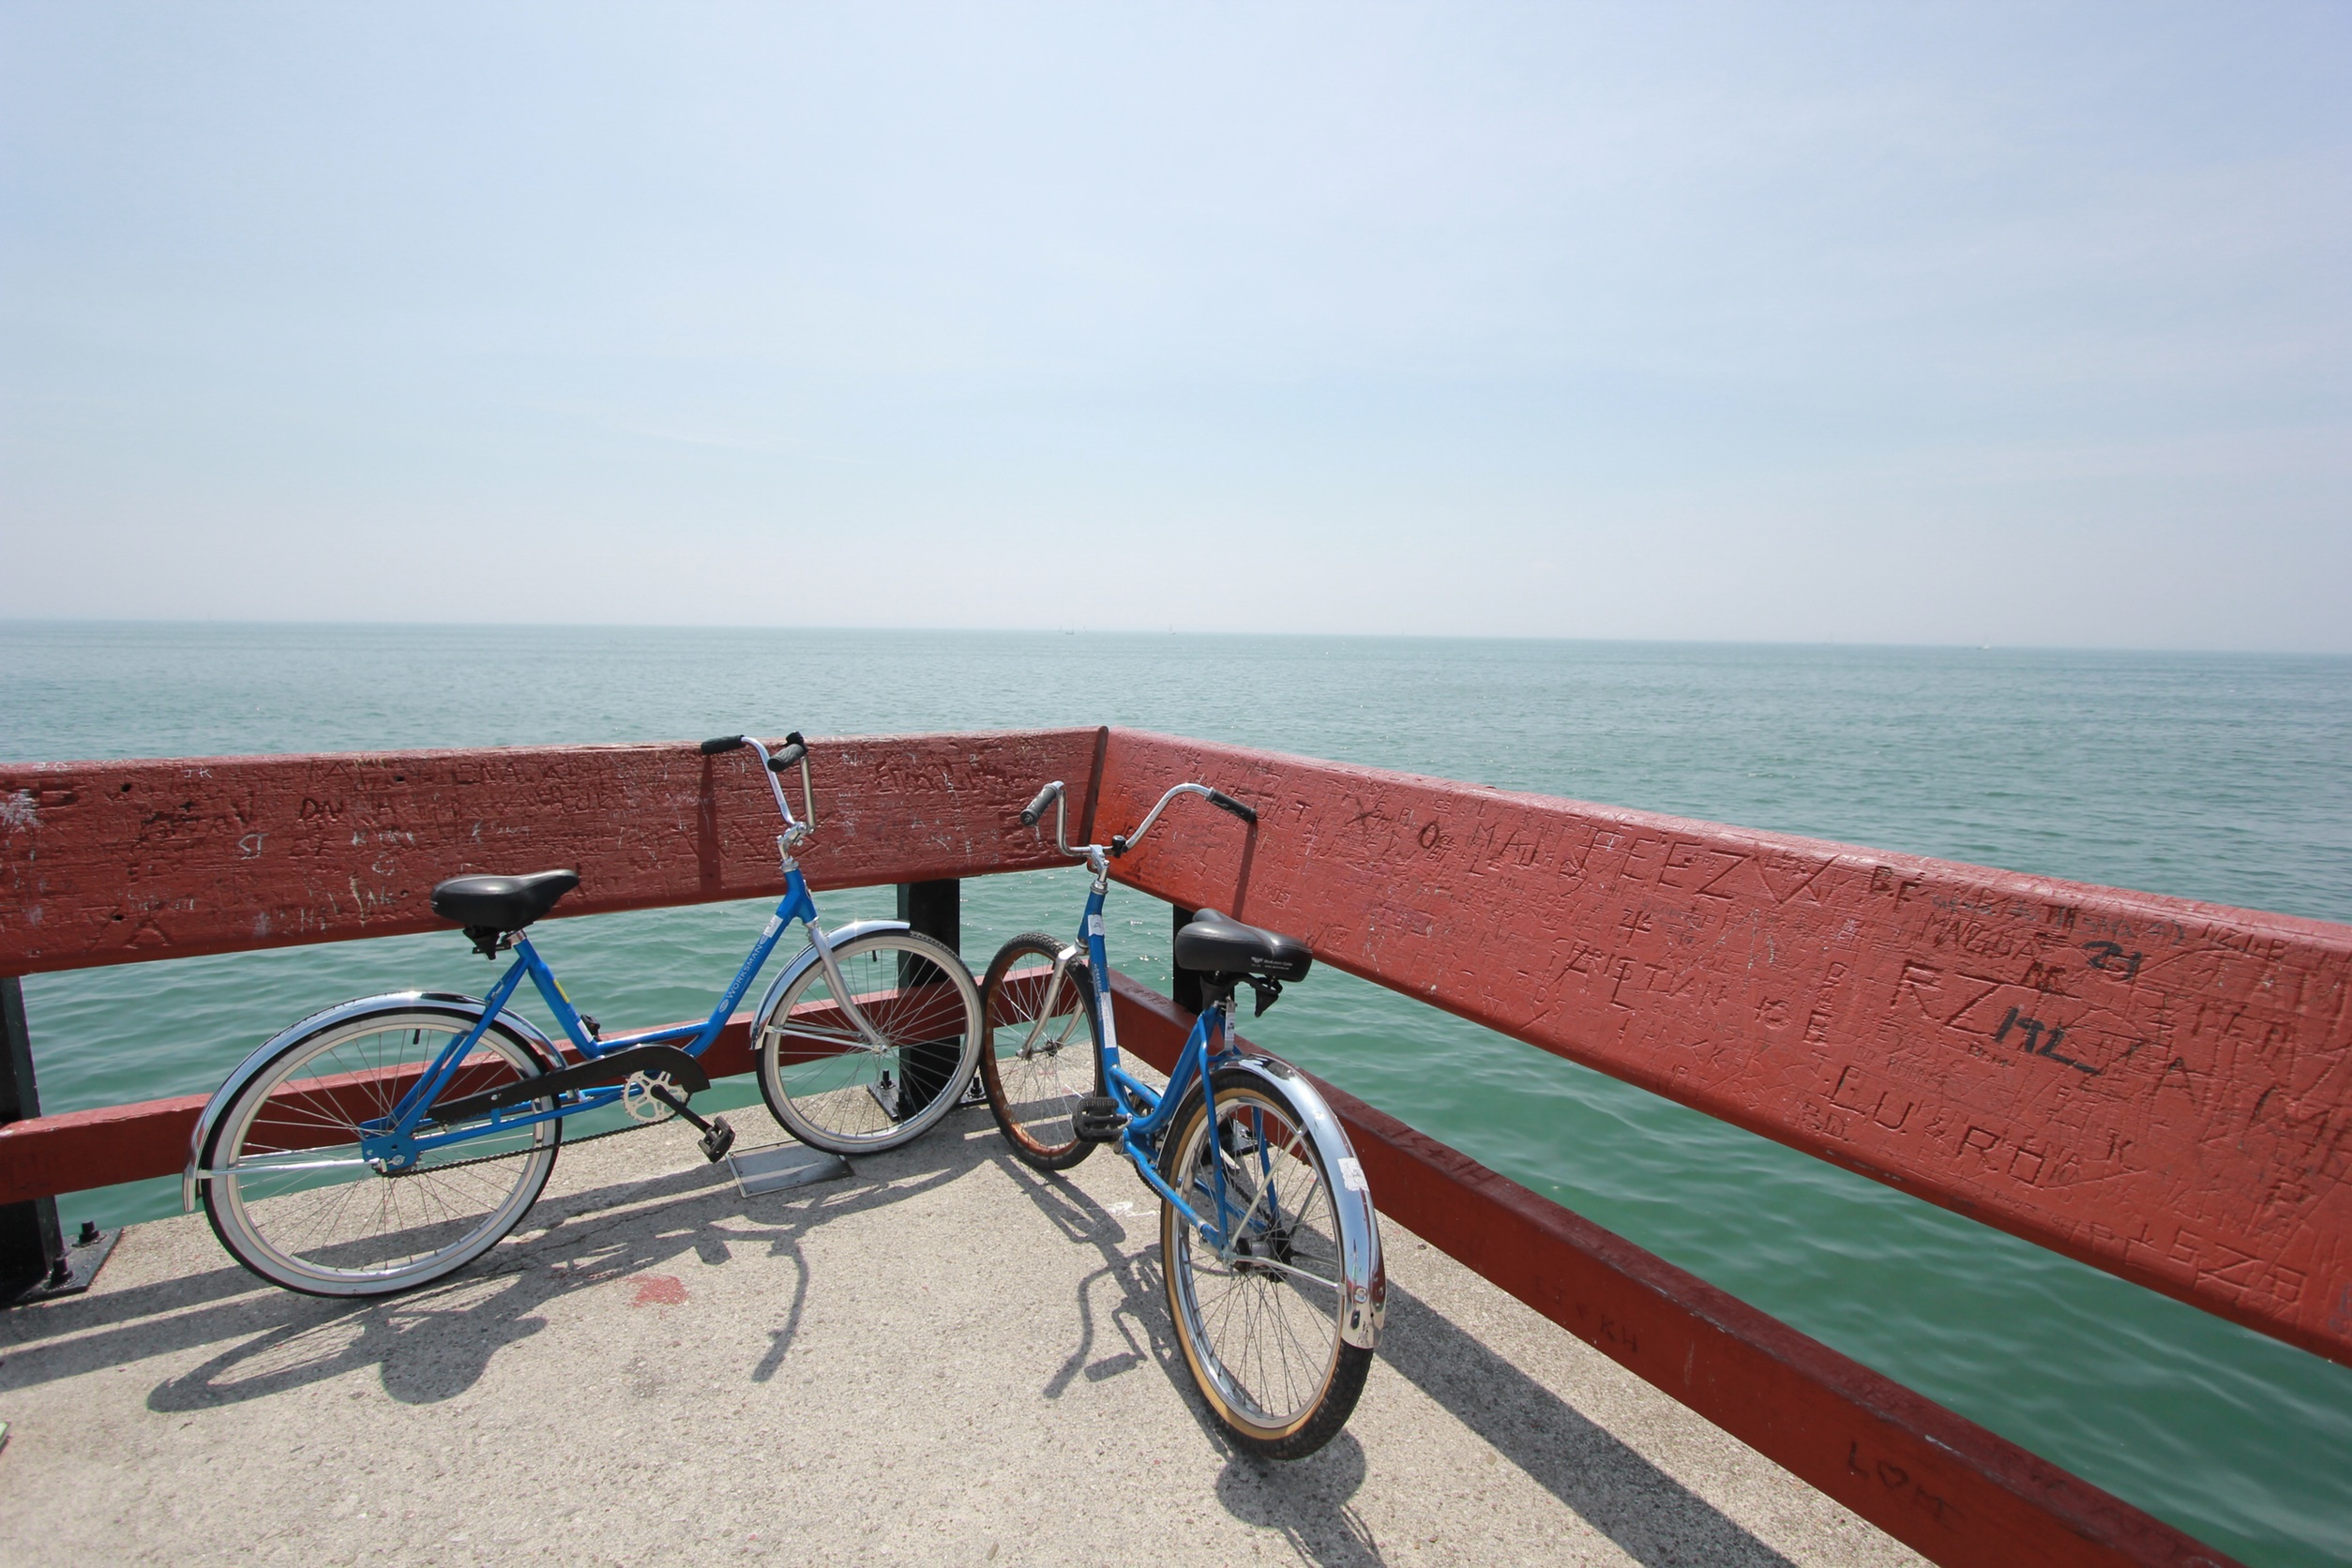
beach, sea, coast, water, ocean, horizon, pier, walkway, vacation, railing, vehicle, bay, bicycles, bikes